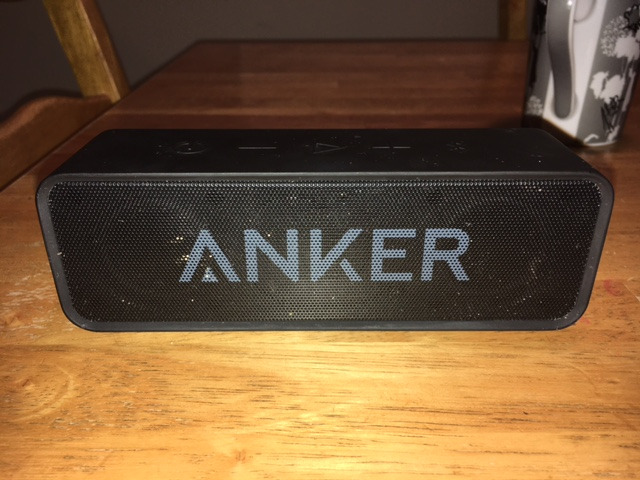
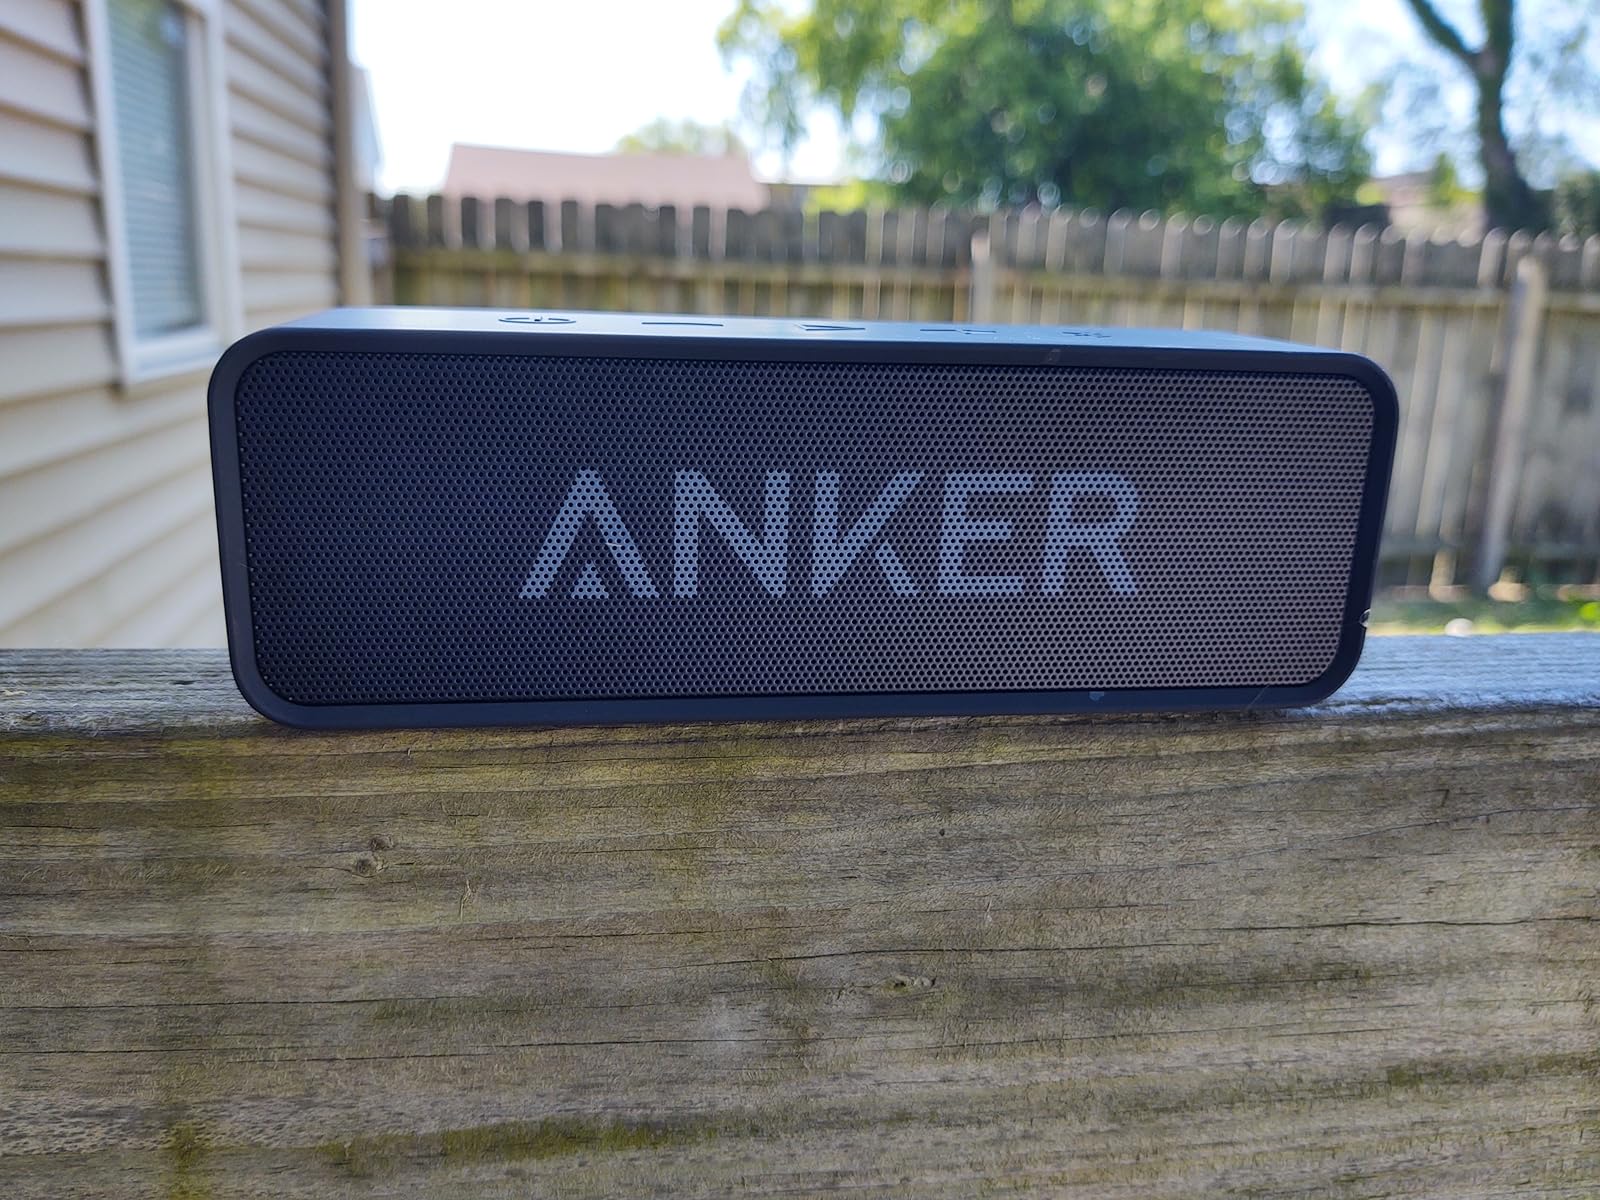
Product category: speaker
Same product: yes